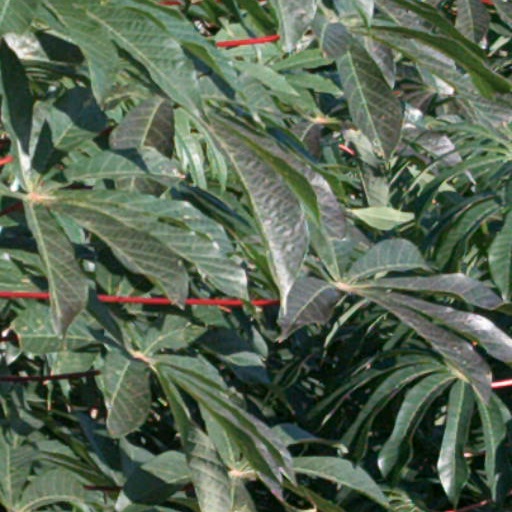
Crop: cassava